Sobornyi Avenue

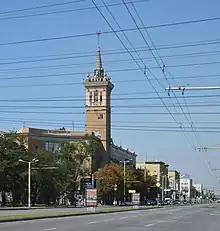

Sobornyi Avenue is the central thoroughfare of the city of Zaporizhzhia.